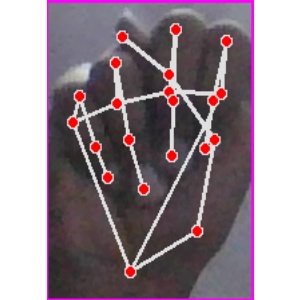
अक्षर: न